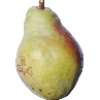
Label: Pear Williams 1